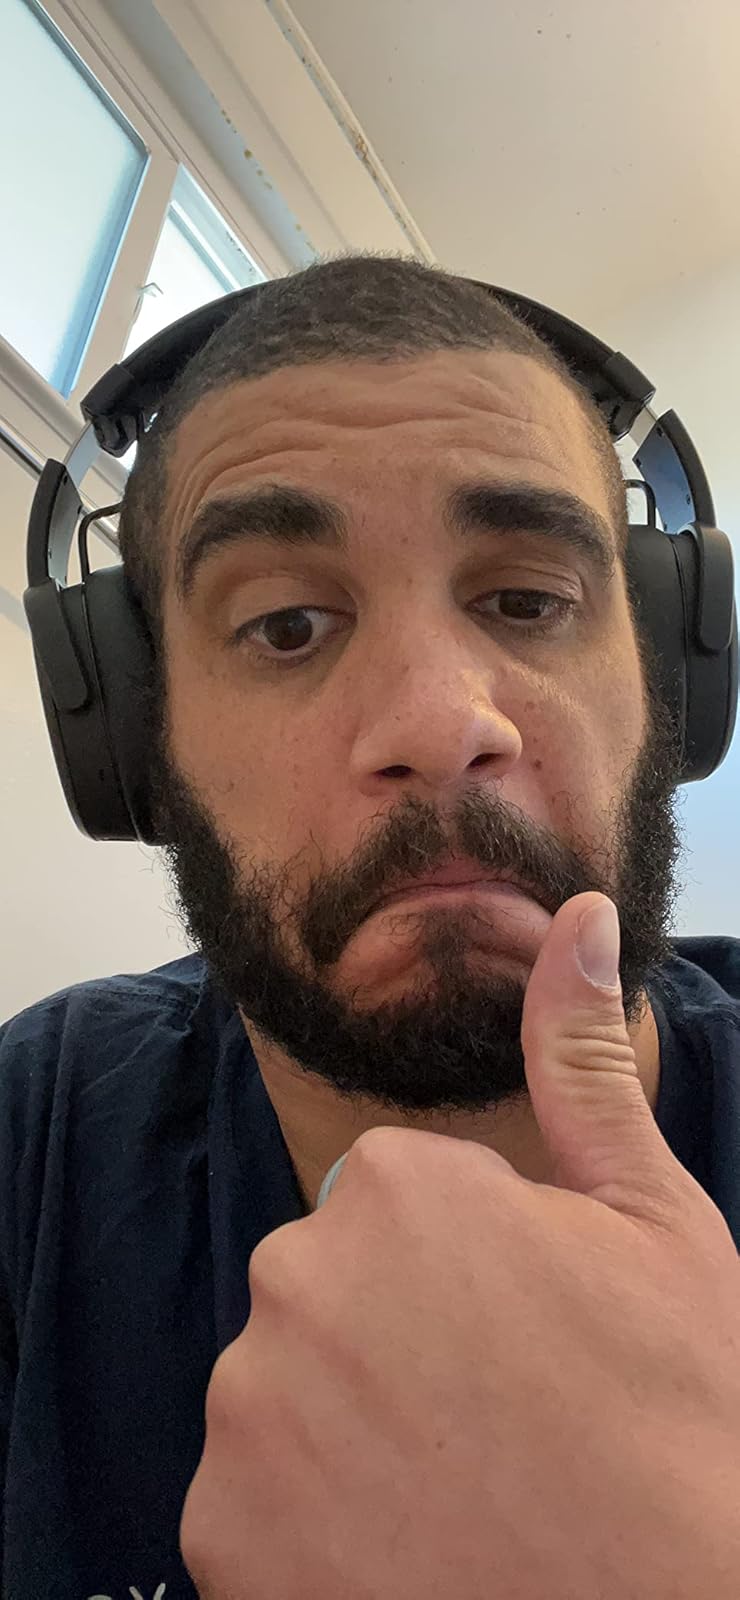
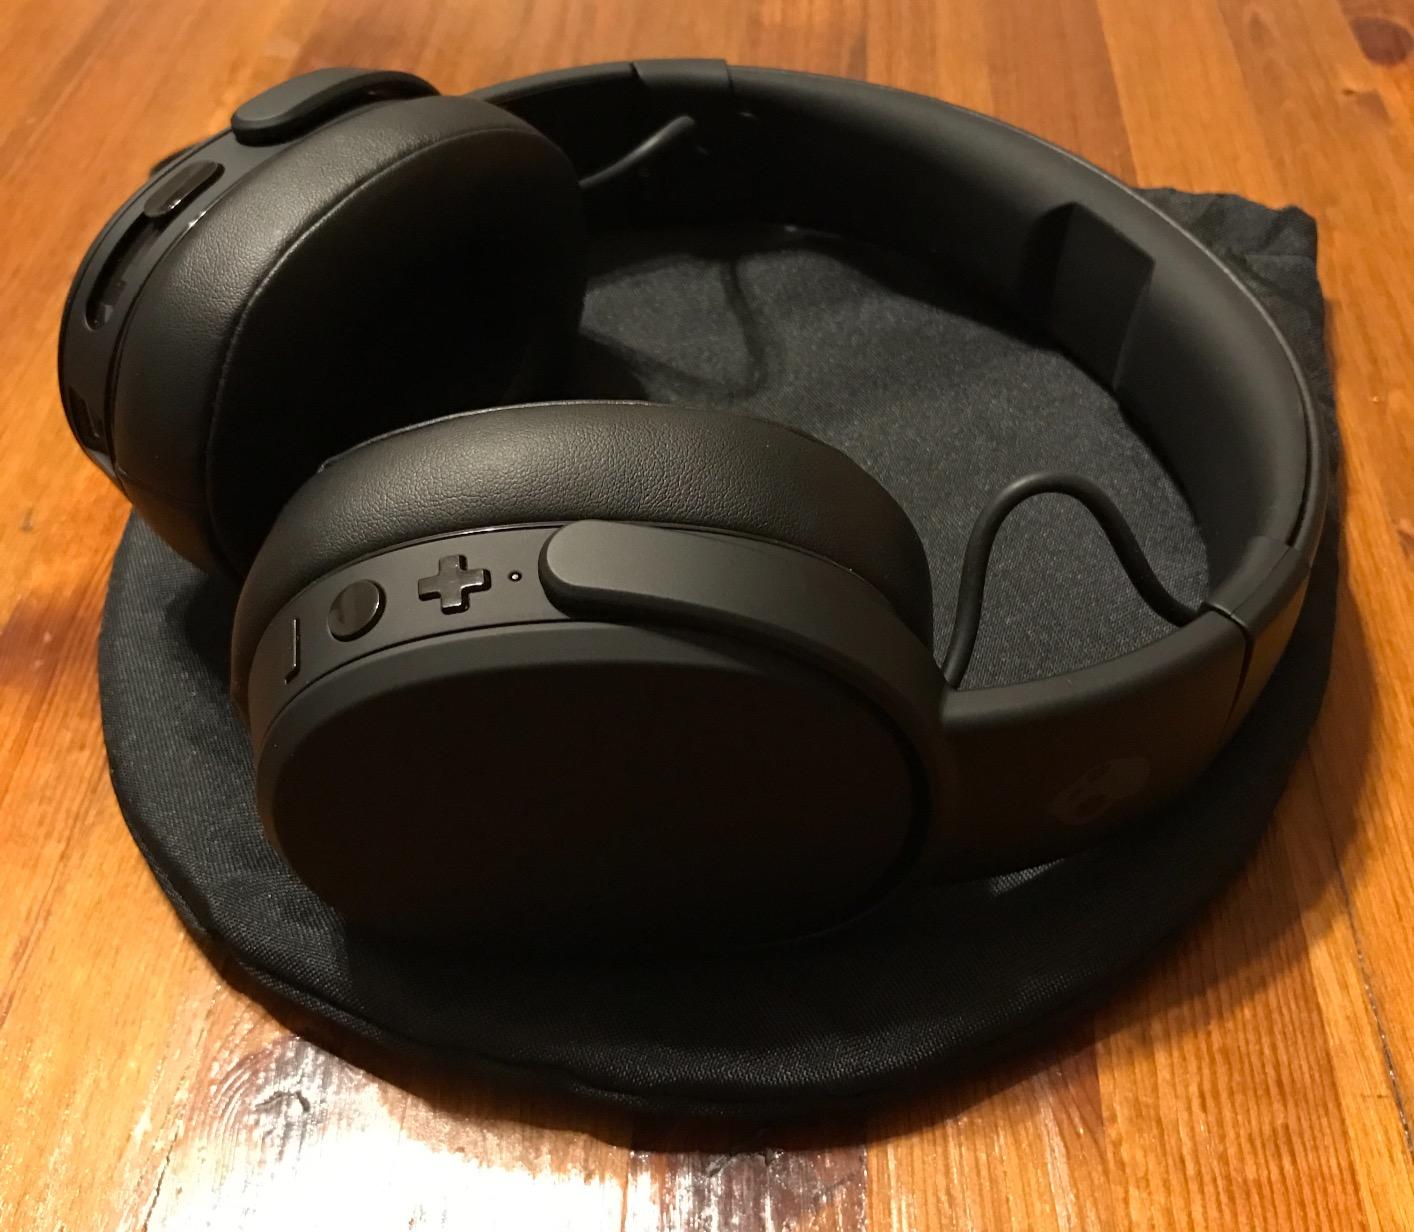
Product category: headphones
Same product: yes